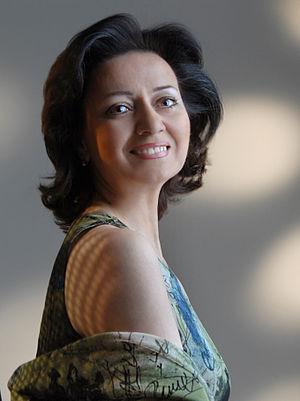
Hasmik Papian, née le 2 septembre 1961 à Erevan, est une soprano arménienne.
20 janvier : Gloria de Francis Poulenc est créé à Boston.